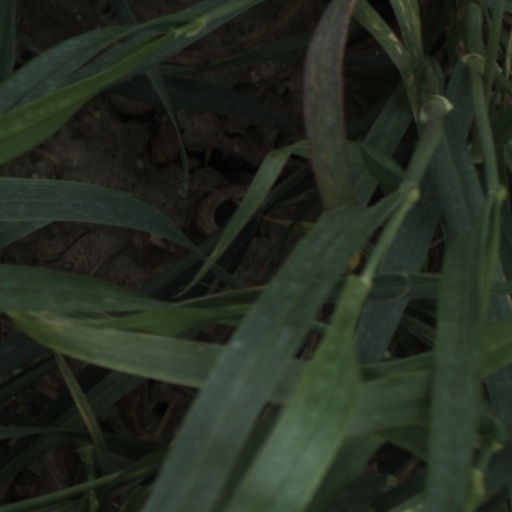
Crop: wheat